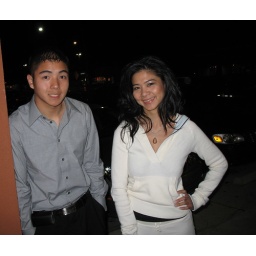
waiting for our table at the Sushi bar in New Orleans